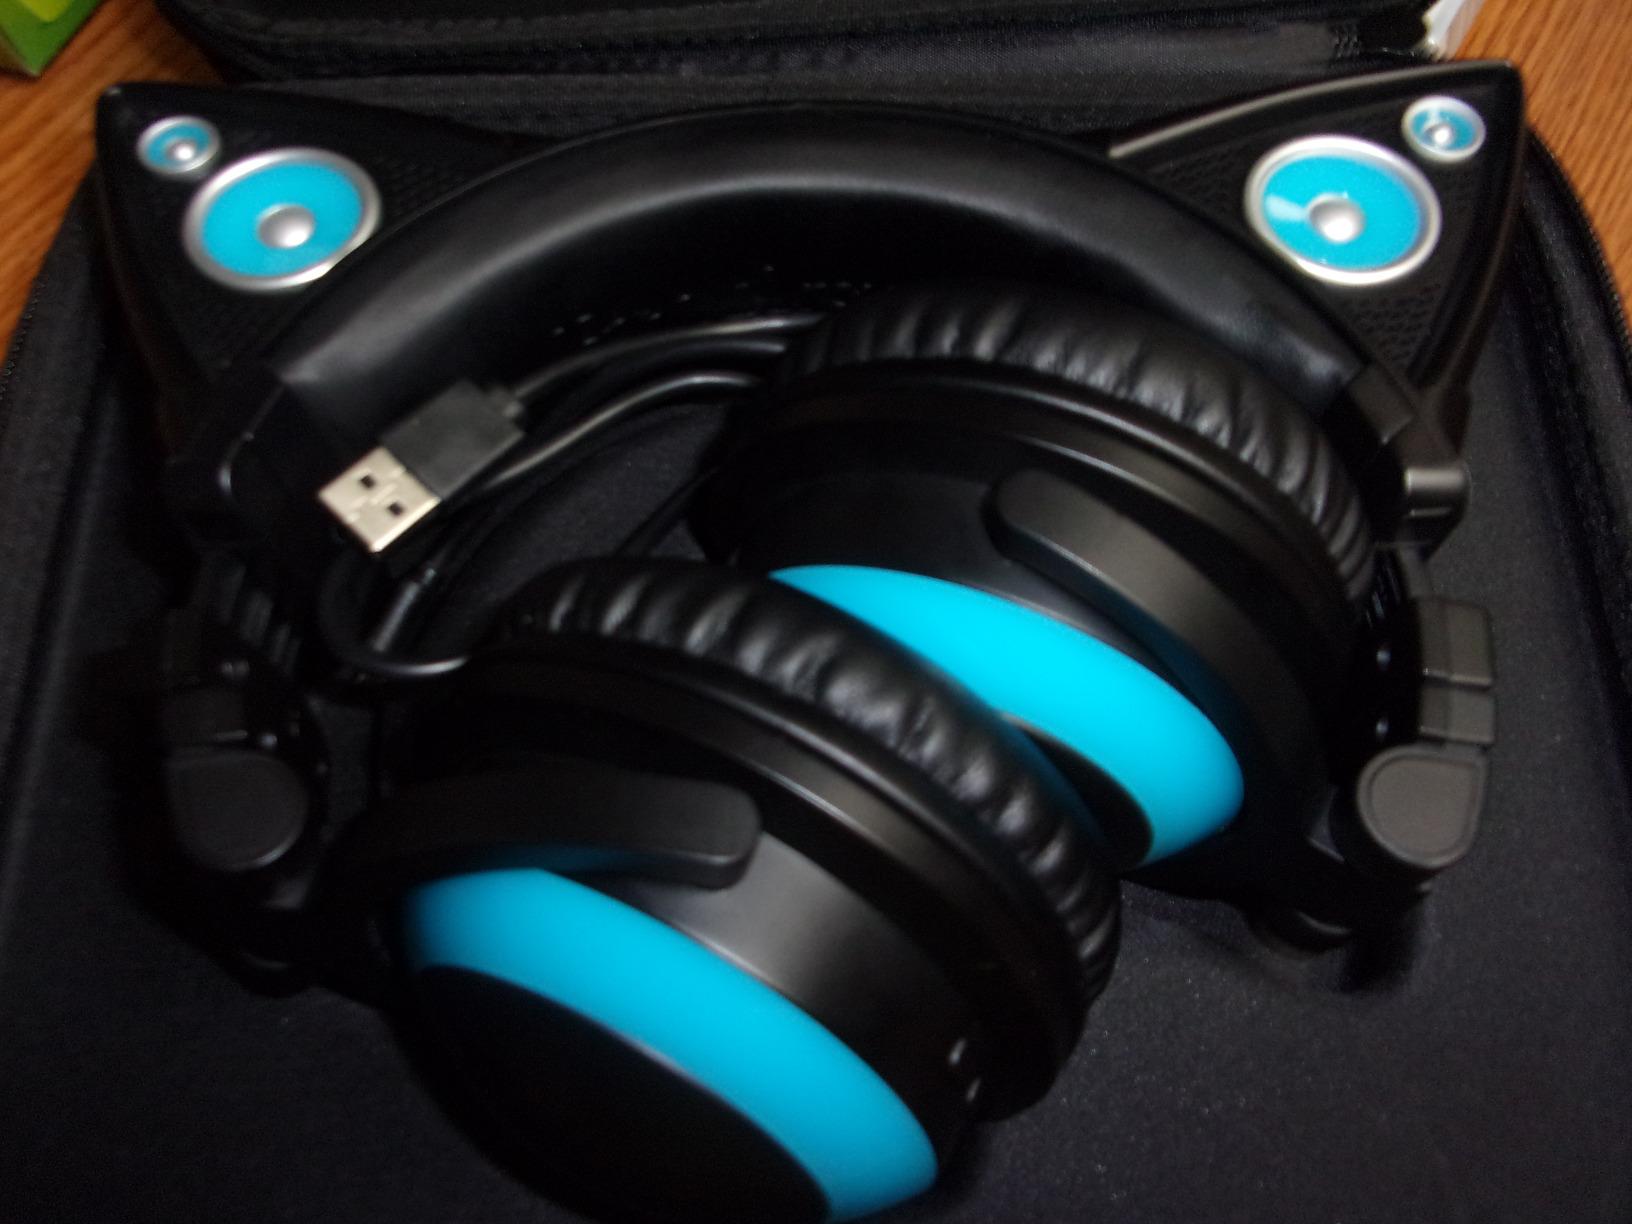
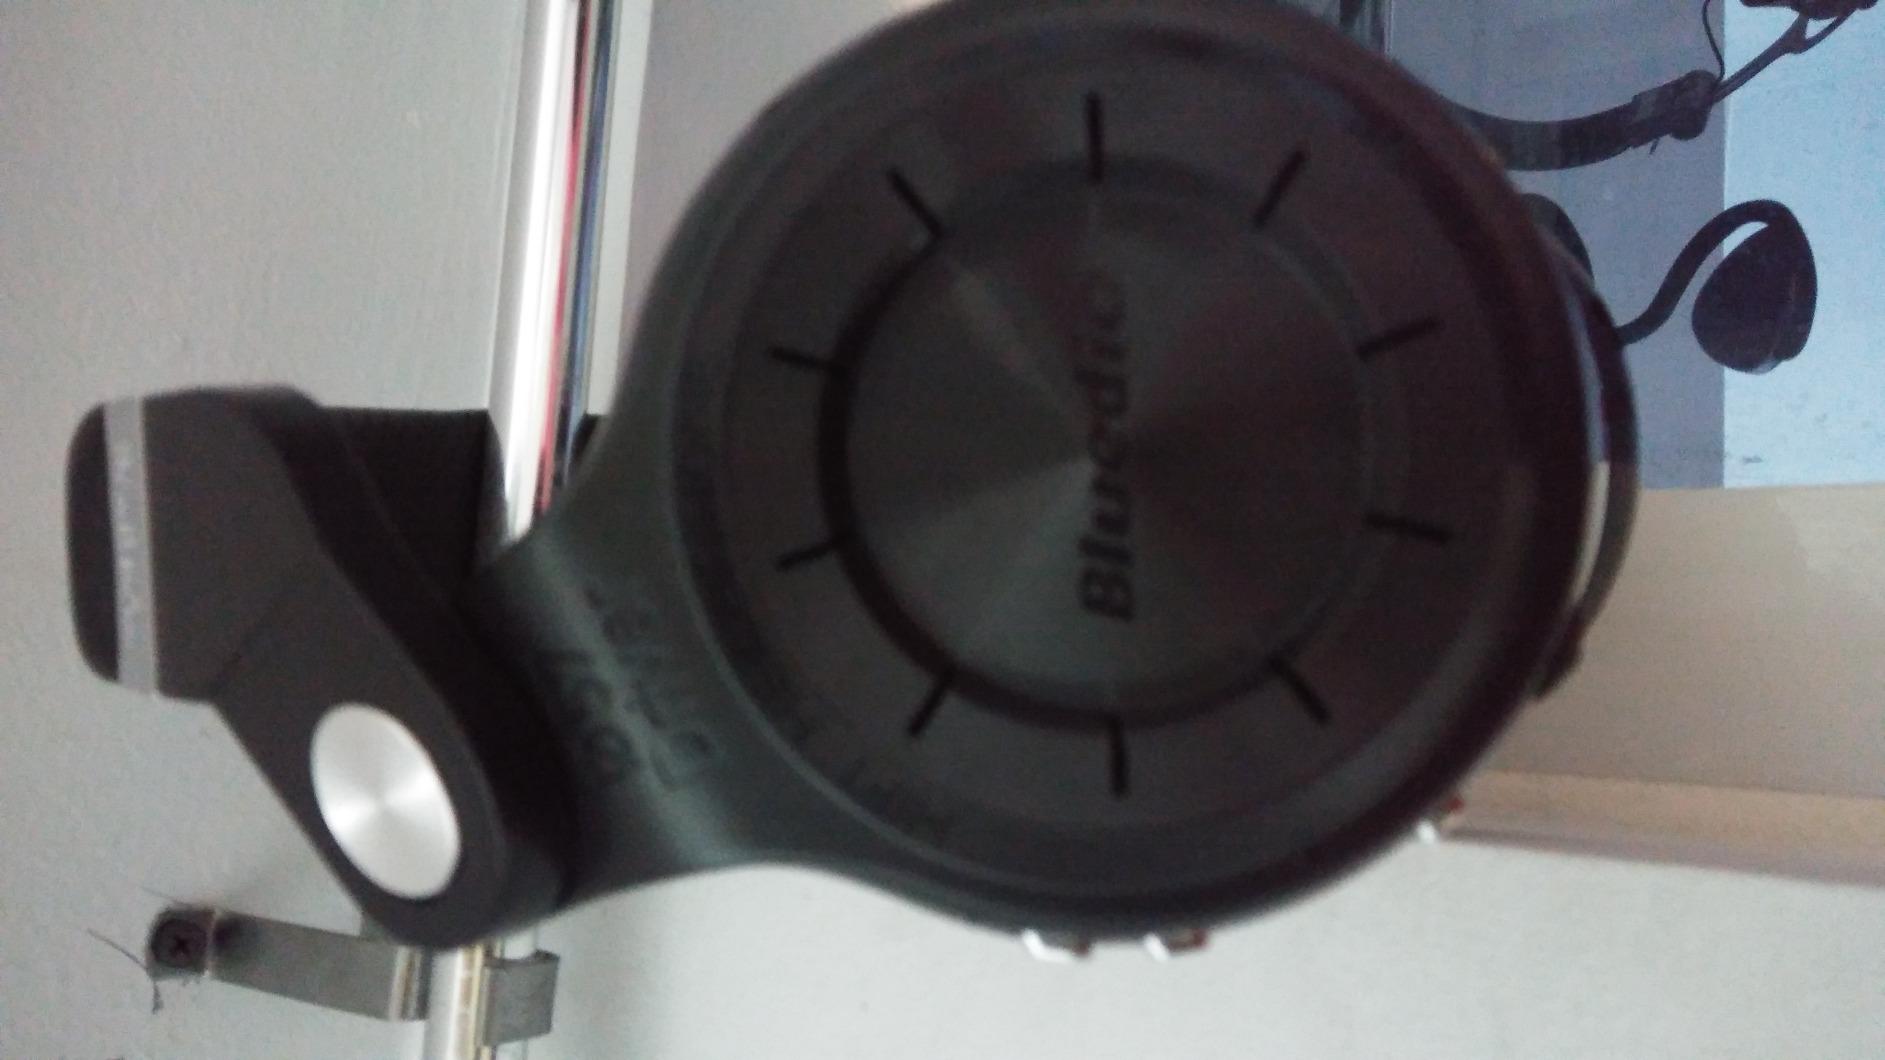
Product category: headphones
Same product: no